Oxygenic photogranules

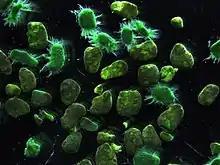
Oxygenic photogranules from a SBR reactor.

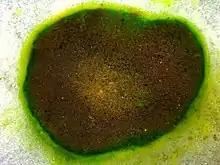
Cross section of an OPG cultivated under static conditions

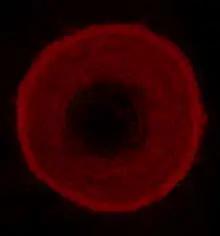
Cross section of an OPG under fluorescence light

In 2011, Park and Dolan first observed the transformation of activated sludge into oxygenic photogranule (OPG)., when incubated in unagitated and sealed vials exposed to natural light for several months. Since then, this static cultivation of OPG was observed with activated sludge coming from various places over the world in several laboratories (etc.).